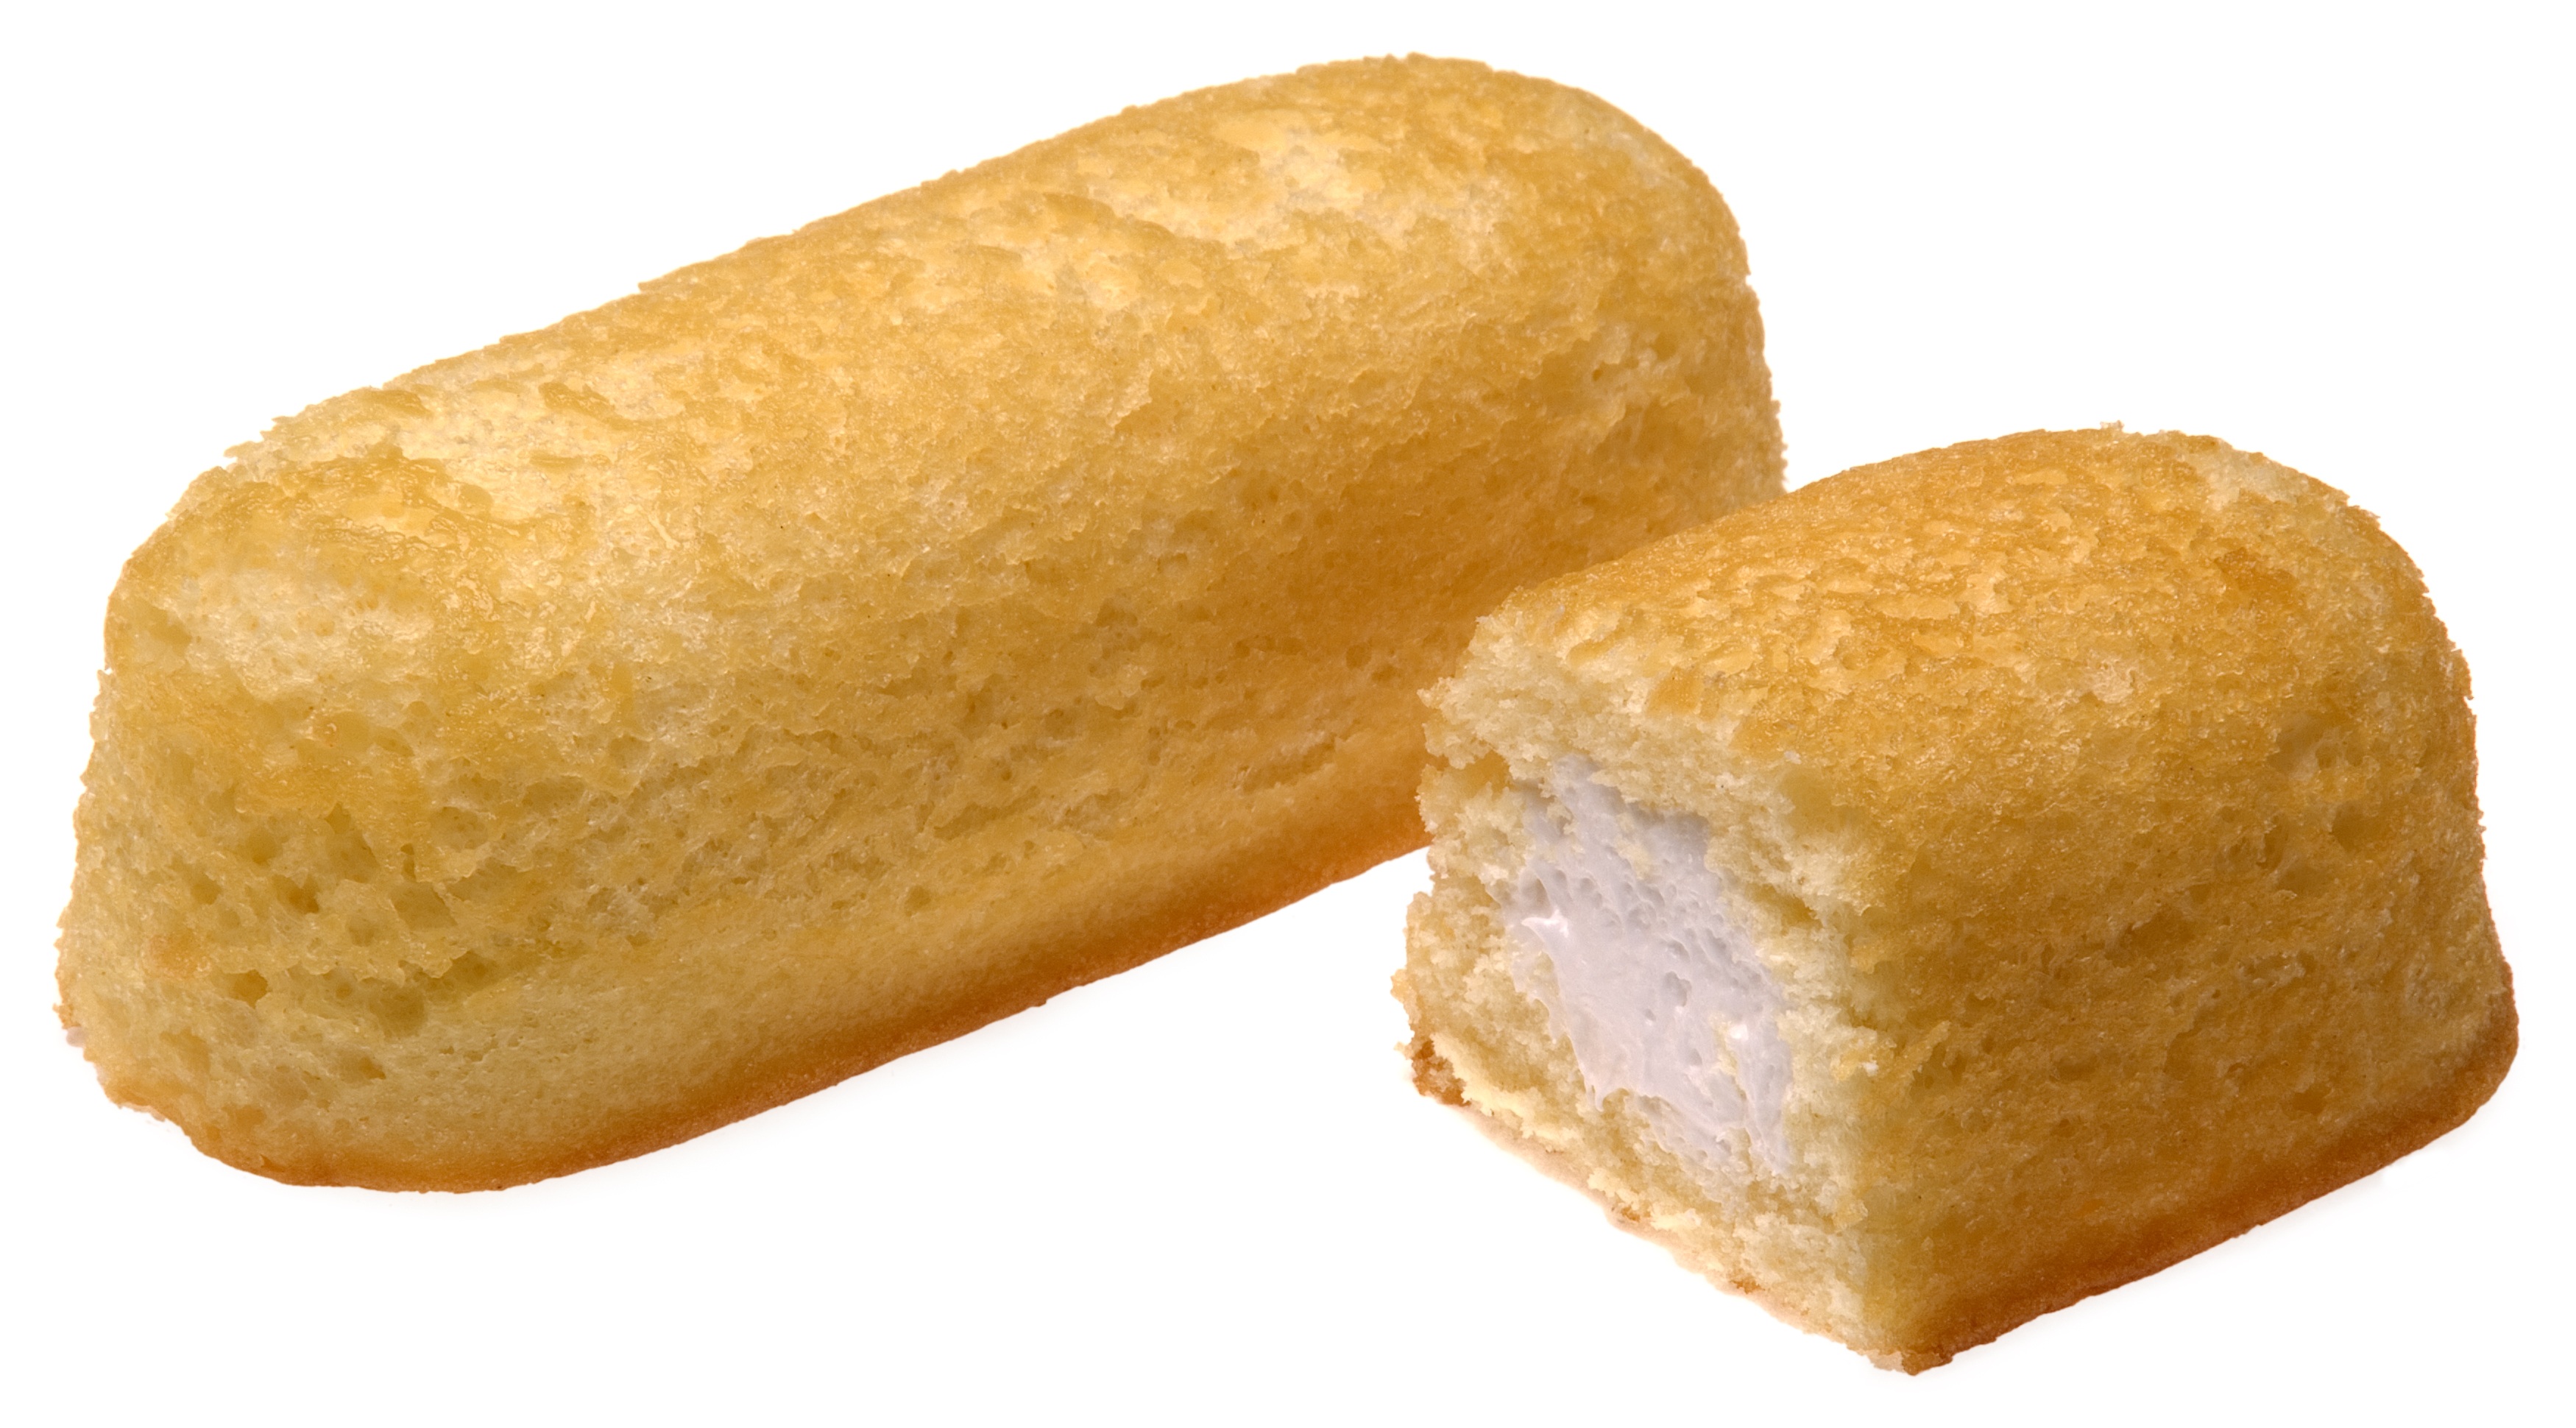
dish, meal, food, produce, breakfast, dessert, eat, cuisine, bread, ciabatta, diet, hostess, baked goods, bread roll, parmigiano reggiano, grass family, sliced bread, cheese bun, twinkies